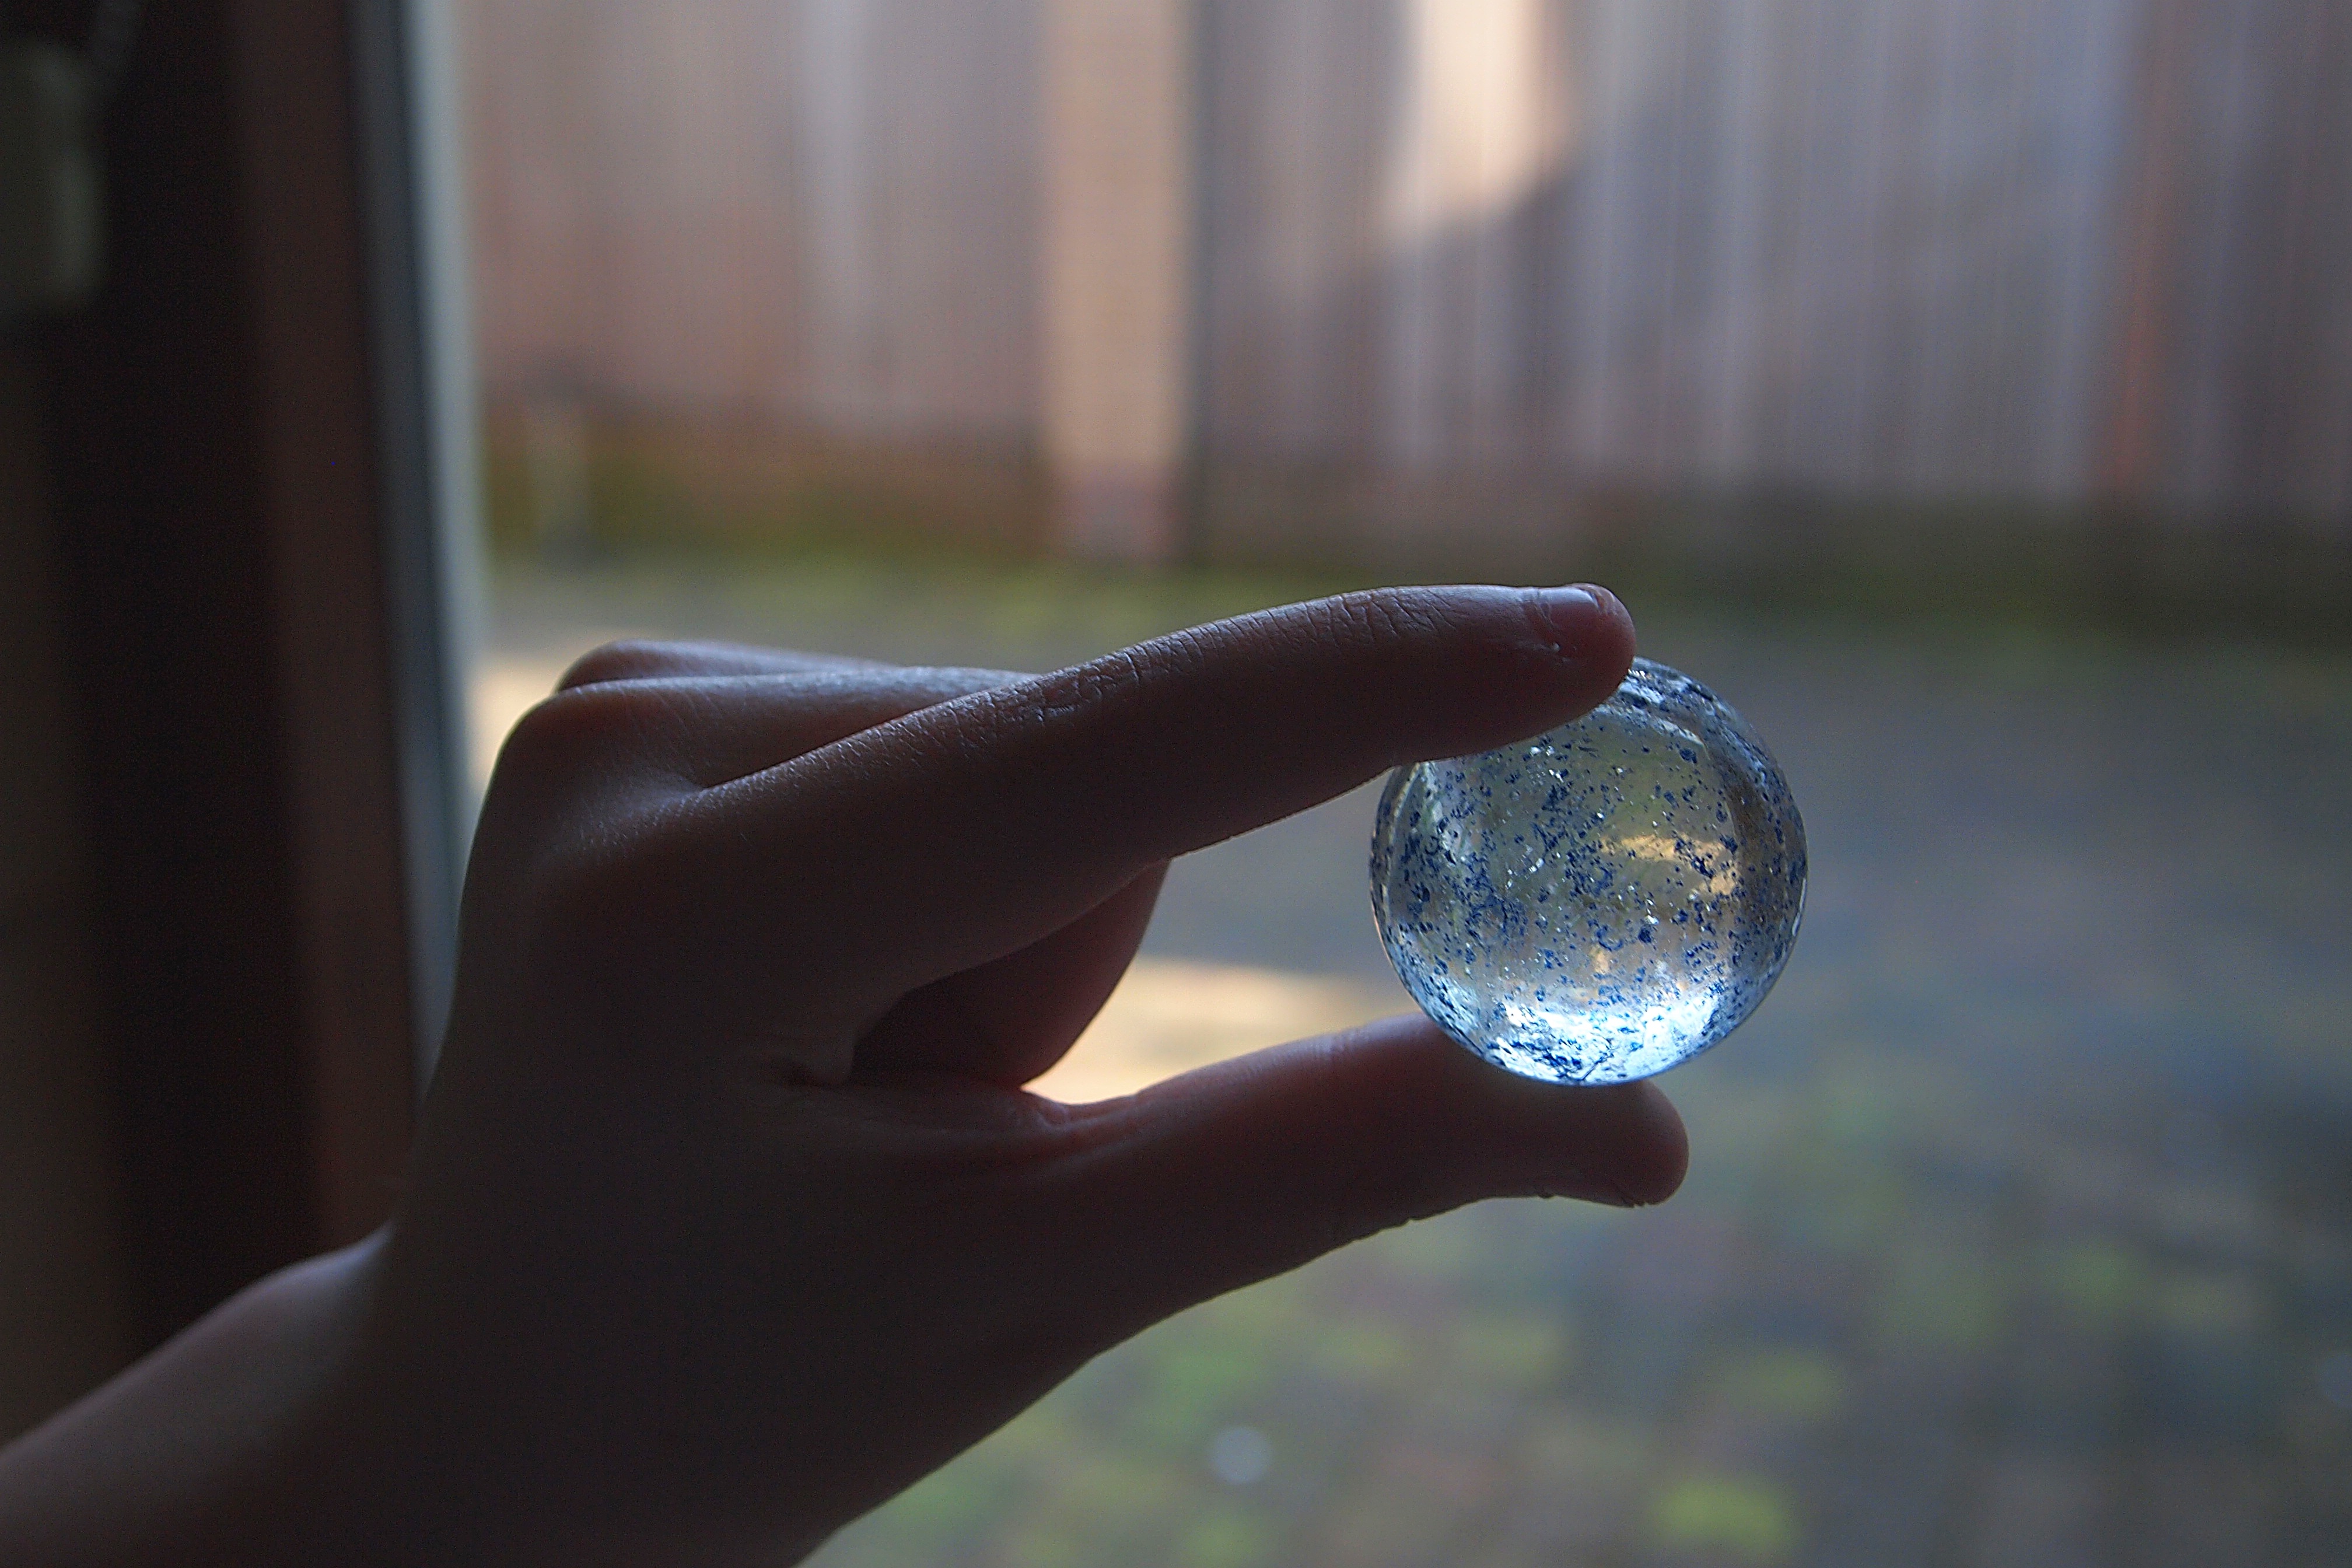
hand, water, light, photography, play, ring, glass, boy, finger, green, youth, black, lighting, childhood, close up, toys, marble, shape, macro photography, large marble, ball time